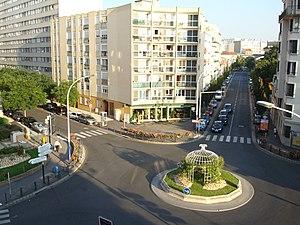
Photographie du carrefour Albert-Legris, situé à Vanves.
Vanves est une commune française du département des Hauts-de-Seine en région Île-de-France, située au sud-ouest de Paris dont elle est limitrophe.
Le Plateau de Vanves est un quartier de la banlieue sud de Paris, située sur le nord de la commune de Vanves, dans le département des Hauts-de-Seine.